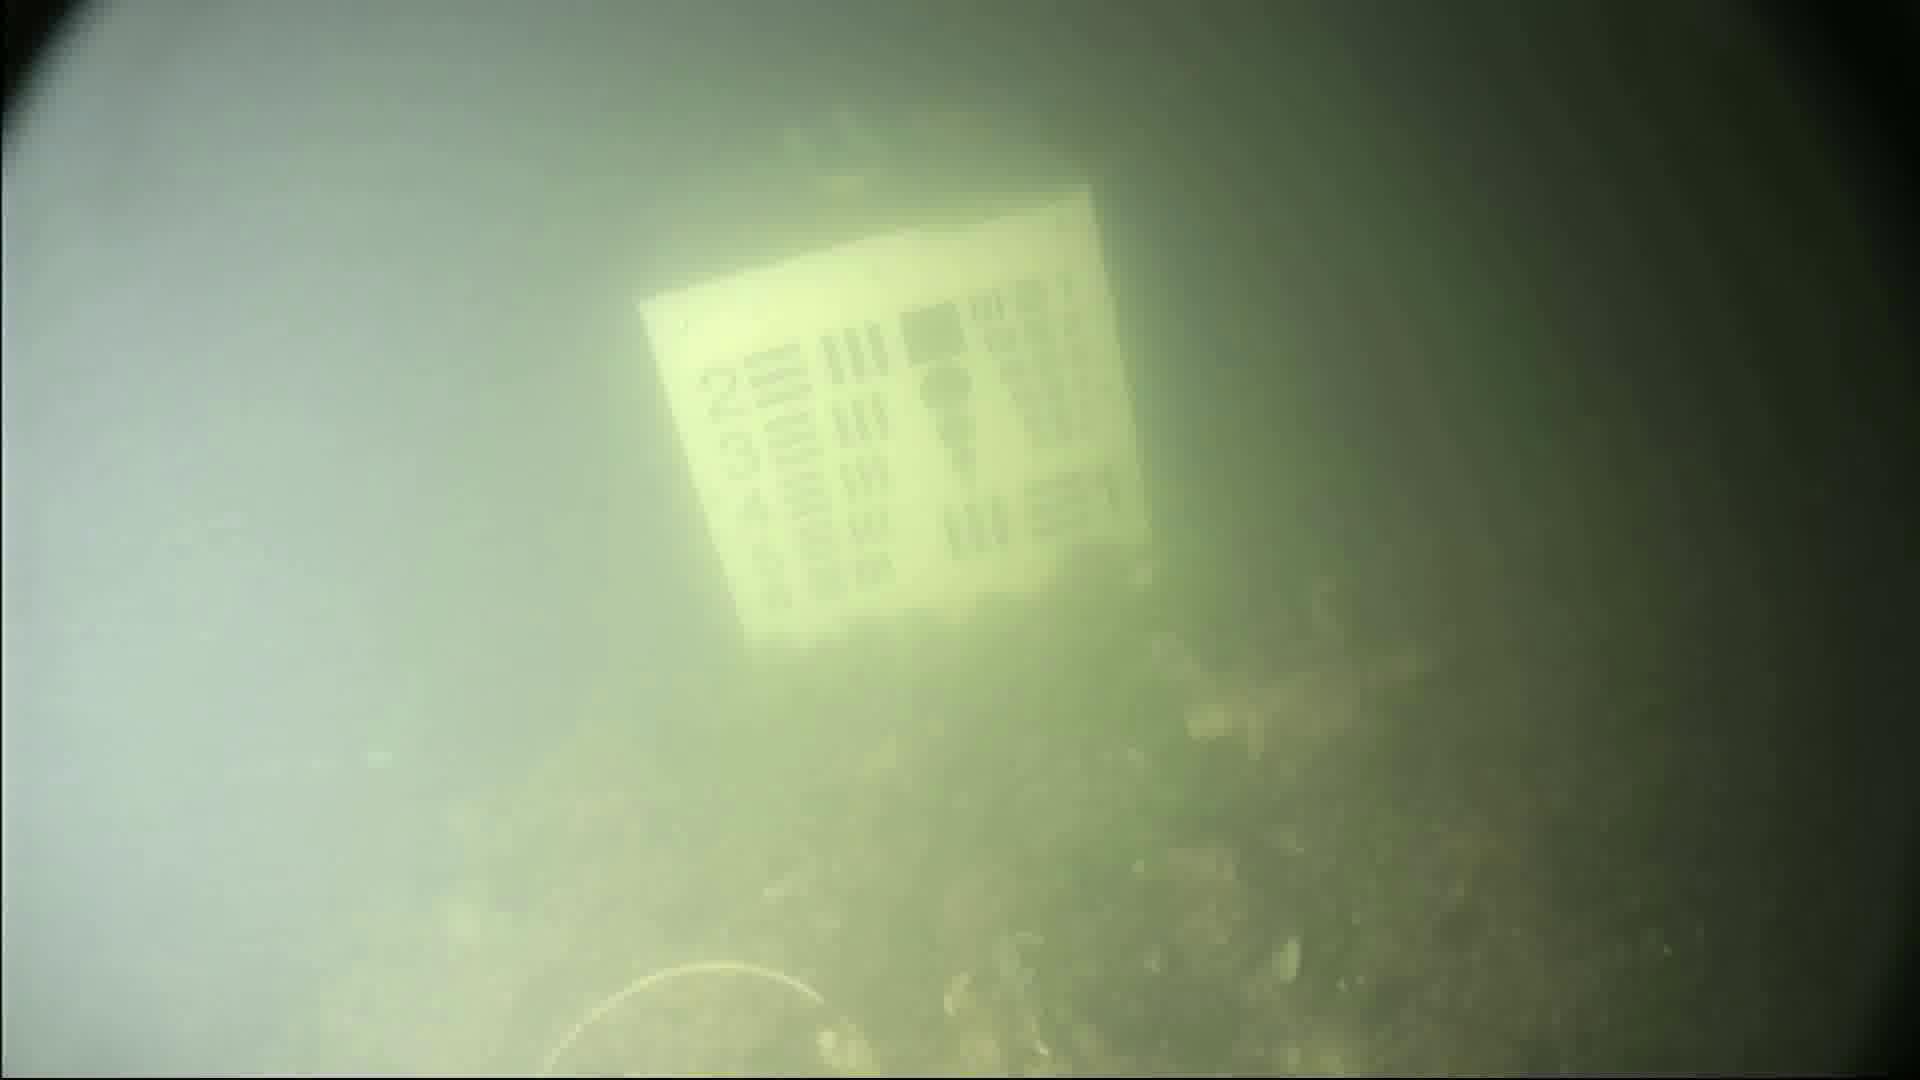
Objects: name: crab